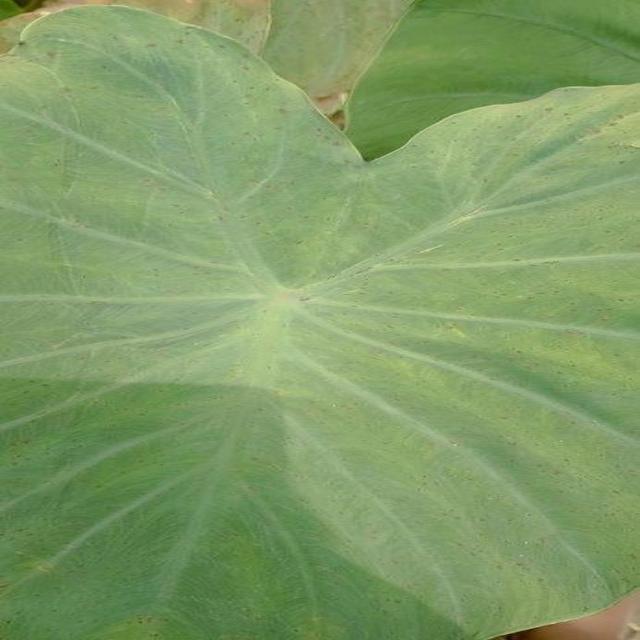
Label: Healthy